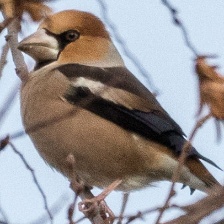
Species: HAWFINCH
Scientific name: COCCOTHRAUSTES COCCOTHRAUSTES